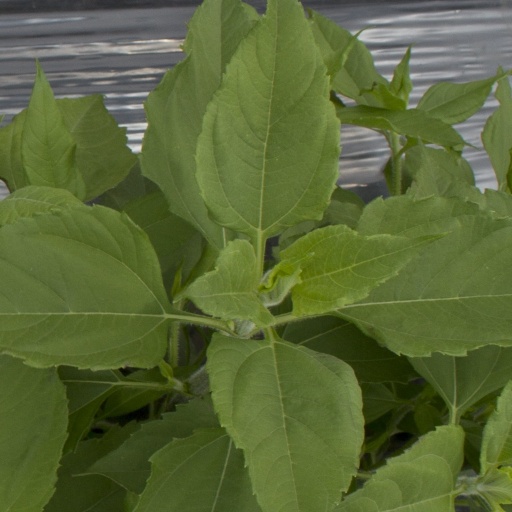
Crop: Jerusalem artichoke